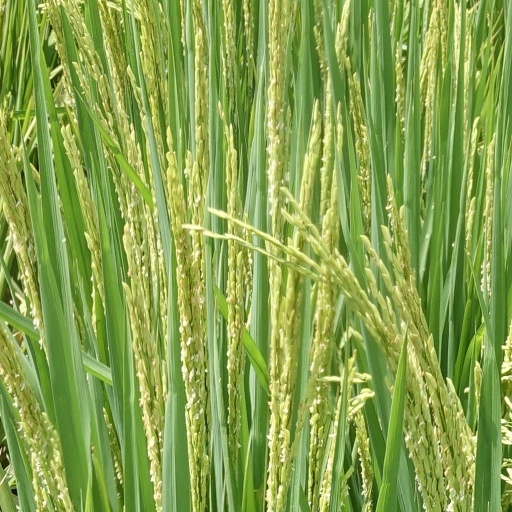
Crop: rice